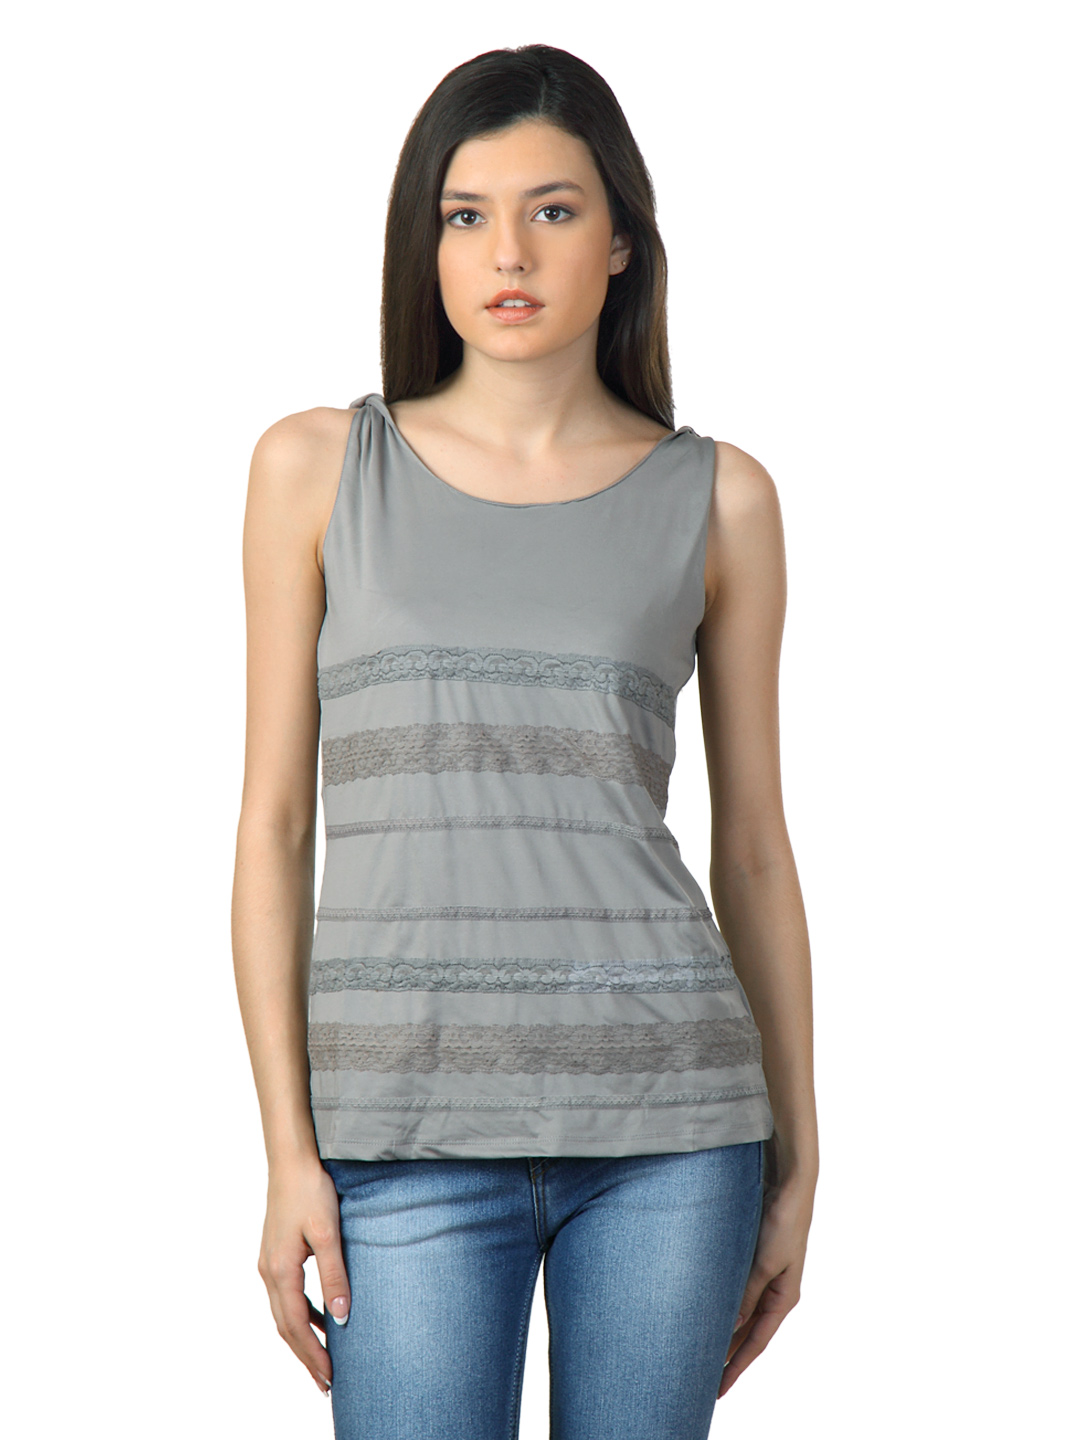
Sepia Women Grey Tops
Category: Apparel / Topwear / Tops
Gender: Women
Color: Grey
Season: Summer 2012
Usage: Casual